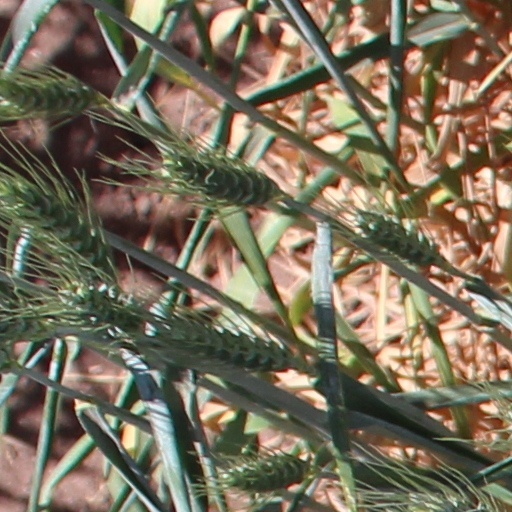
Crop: wheat